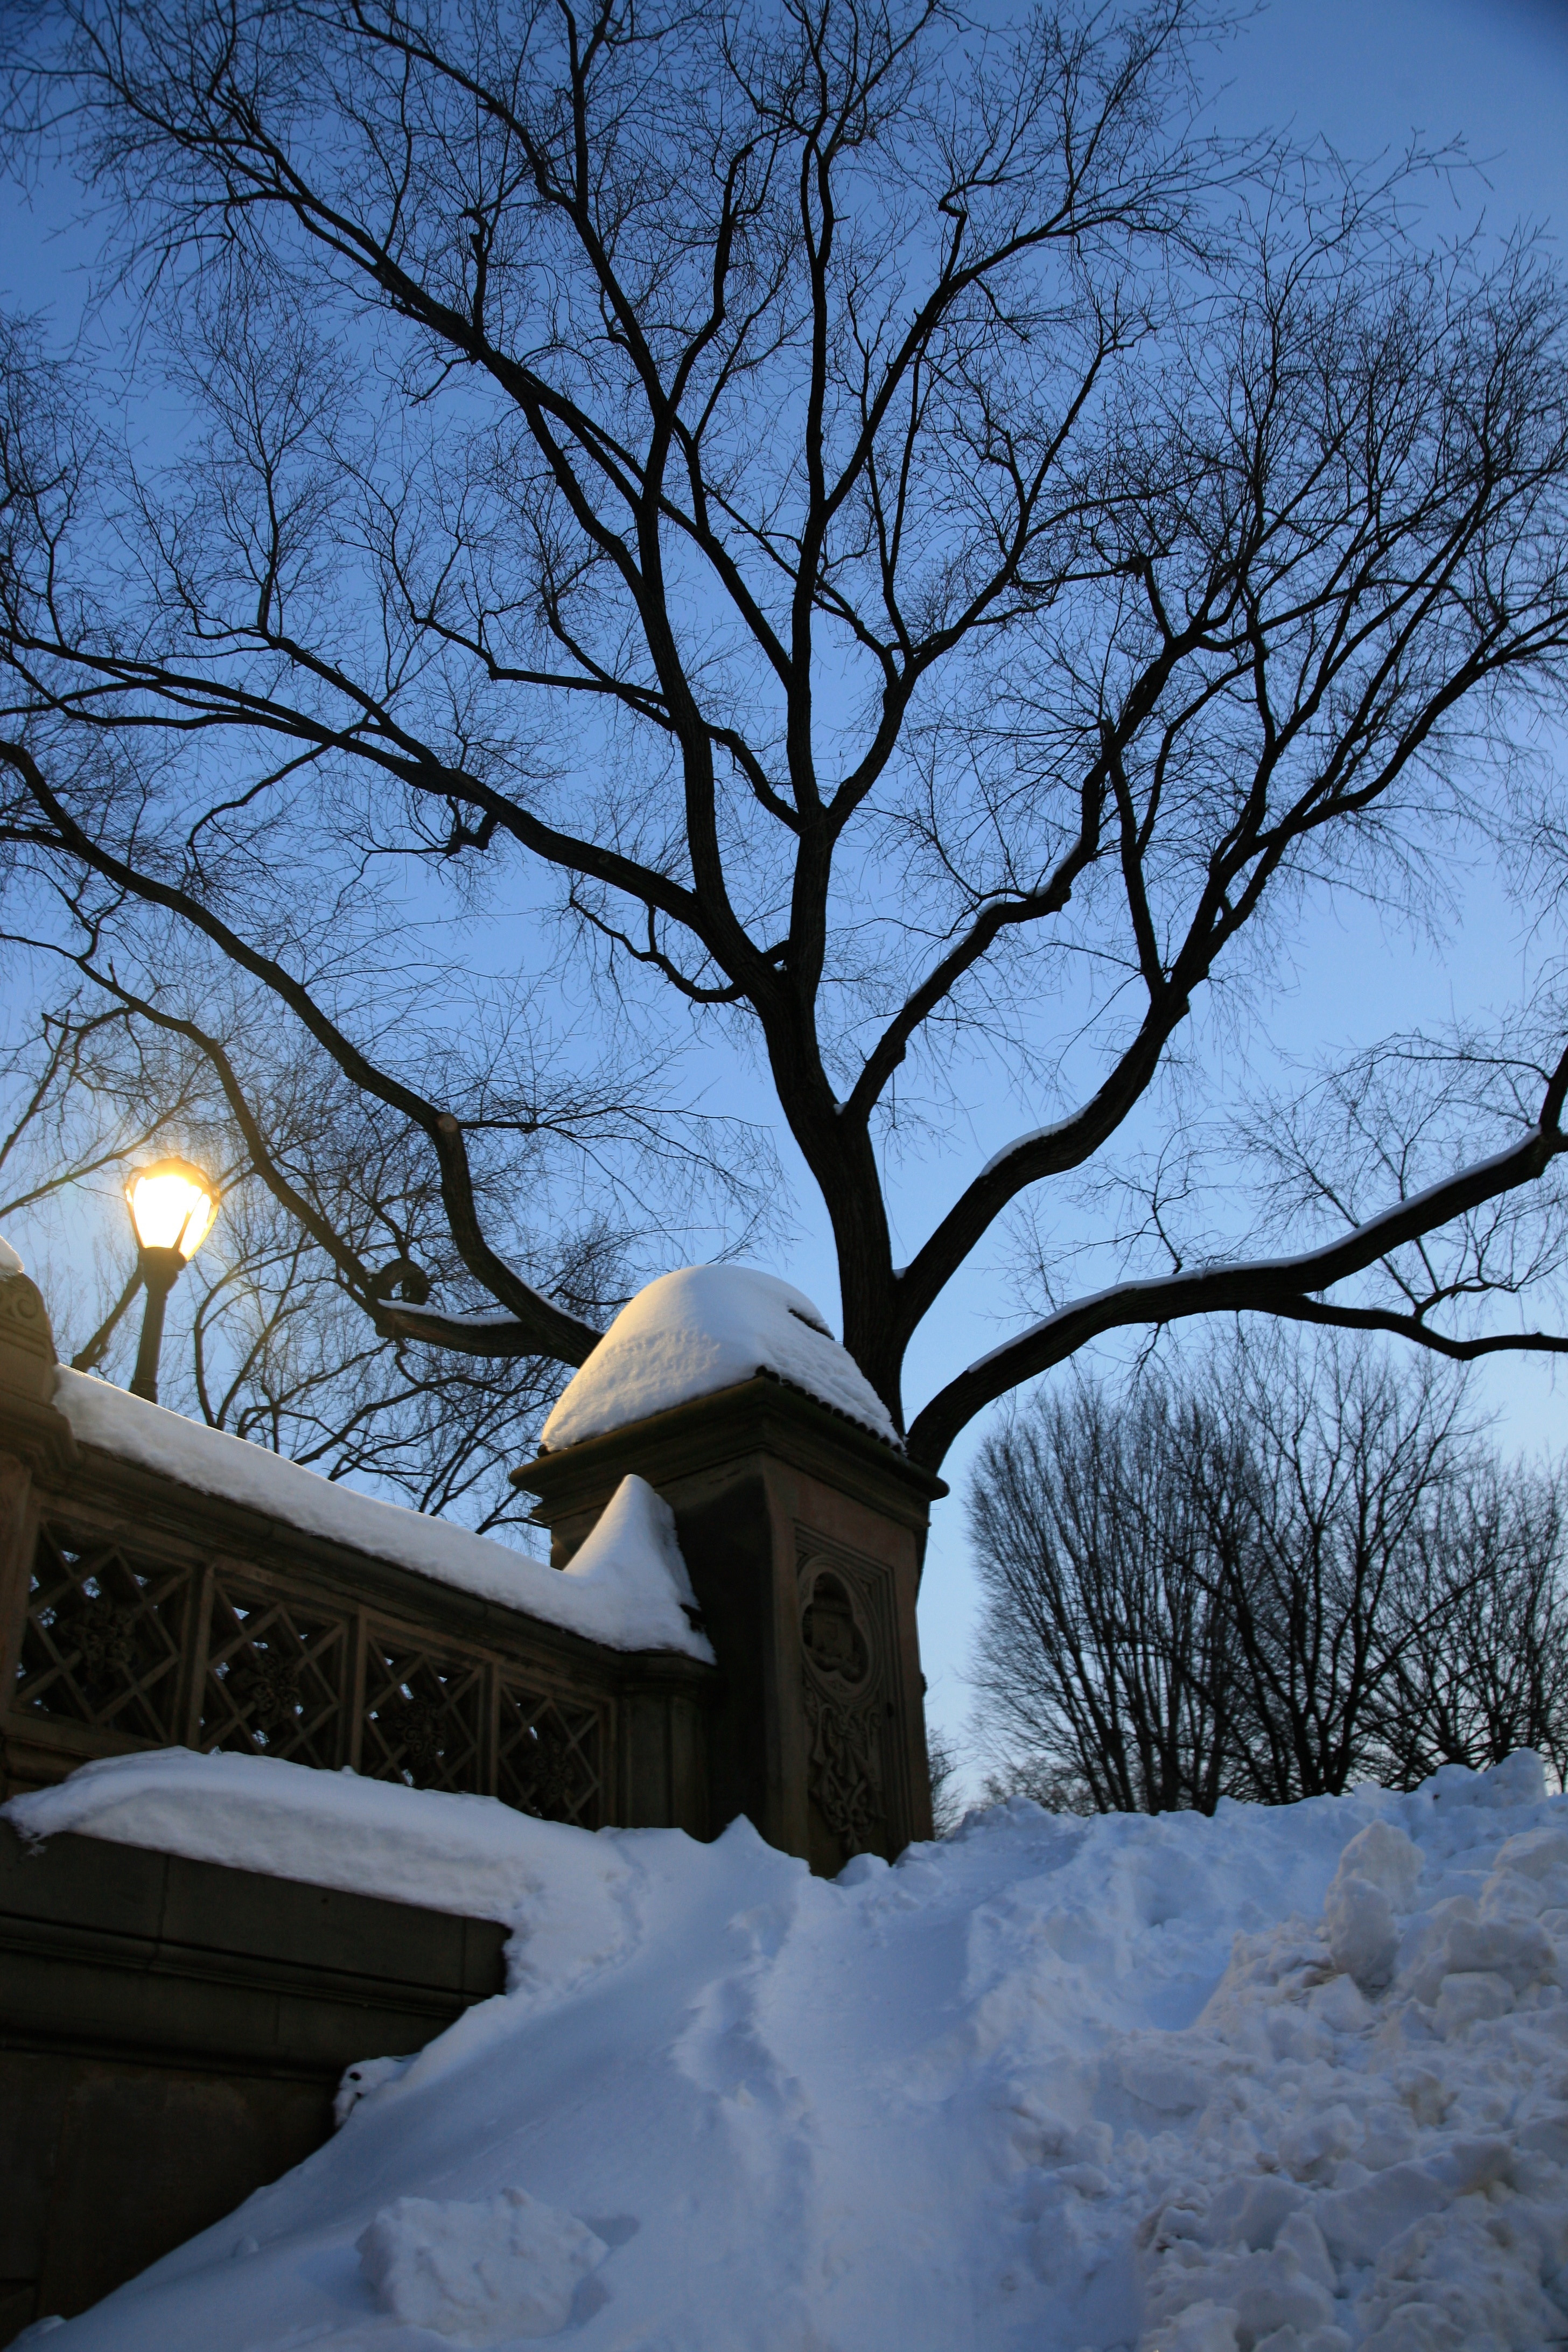
tree, branch, snow, winter, plant, flower, frost, manhattan, ice, spring, nyc, park, weather, season, neige, newyork, newyorkcity, ny, centralpark, freezing, woody plant